Domino (2019 film)

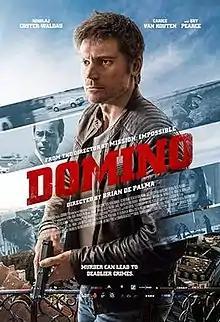
Theatrical release poster

Domino is a 2019 crime thriller film directed by Brian De Palma and starring Nikolaj Coster-Waldau, Carice van Houten, Guy Pearce, and Eriq Ebouaney. It is an international co-production filmed on-location across Europe. It tells the story of a Danish police officer (Coster-Waldau) who is seeking justice for the murder of his partner by a vengeful man (Ebouaney), hampered by his target being a CIA informant.